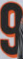
Number: 9